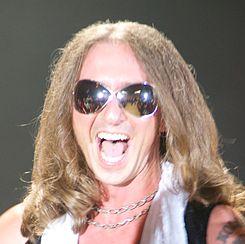
Age: 35